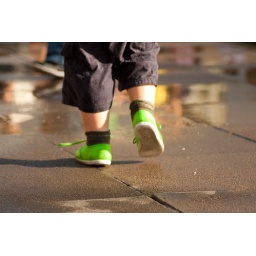
excited boy running around the fountain in Southbank, London